1977 Tour de France, Prologue to Stage 11

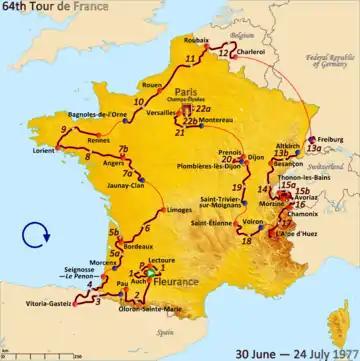
Route of the 1977 Tour de France

The 1977 Tour de France was the 64th edition of the Tour de France, one of cycling's Grand Tours. The Tour began in Fleurance with a prologue individual time trial on 30 June, and Stage 11 occurred on 12 July with a flat stage to Roubaix. The race finished in Paris on 24 July.